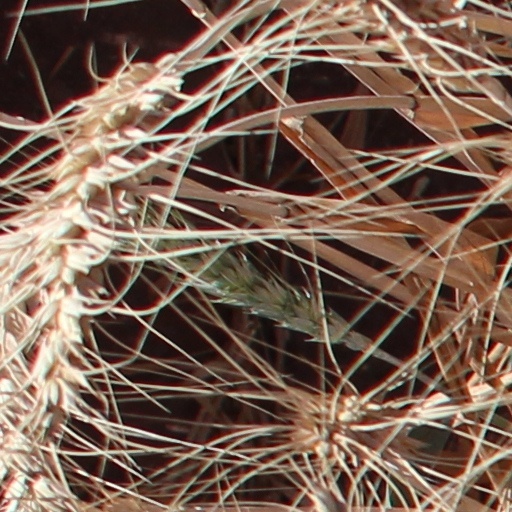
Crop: wheat